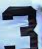
Number: 3